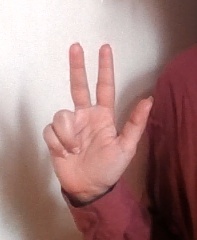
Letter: al